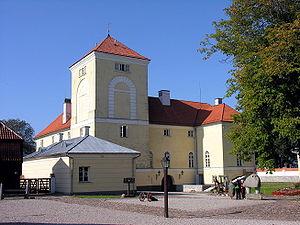
Ventspils est une ville du nord-ouest de la Lettonie. Sa population s'élevait à 40 273 habitants en 2015.